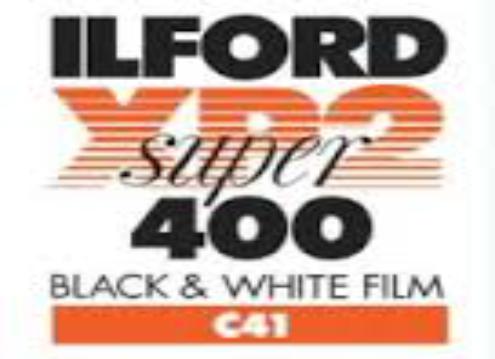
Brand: Ilford
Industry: Electronic